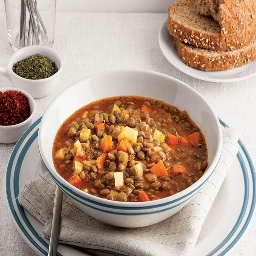
Label: lentil_dish